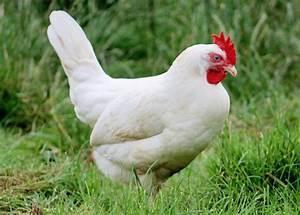
chicken